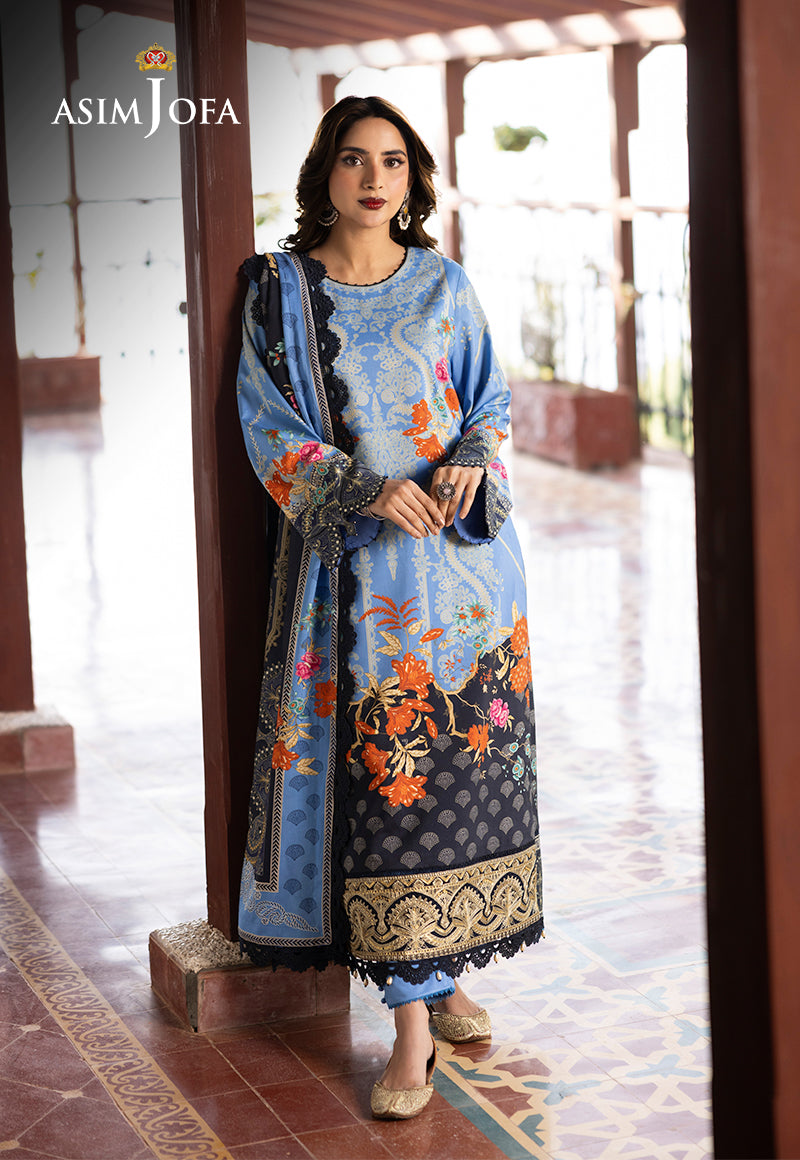
blue multi embroidered suit